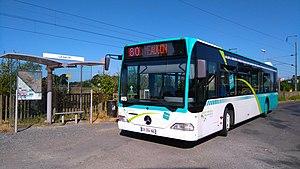
Mercedes-Benz Citaro C1 O530 TUB
La Méaugon [la meogɔ̃] est une commune française située près de Saint-Brieuc dans le département des Côtes-d'Armor en région Bretagne.